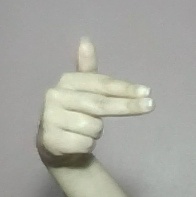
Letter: ghain